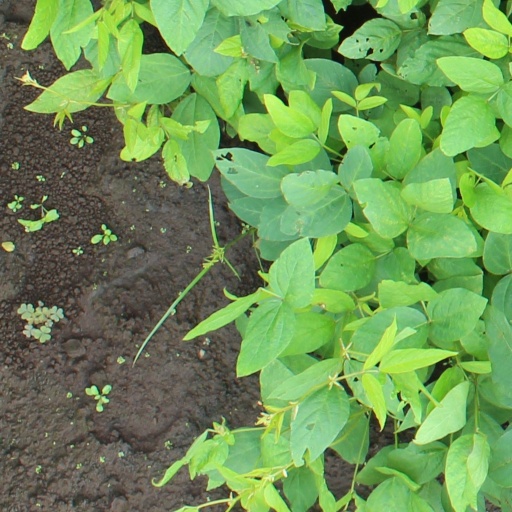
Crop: soybean